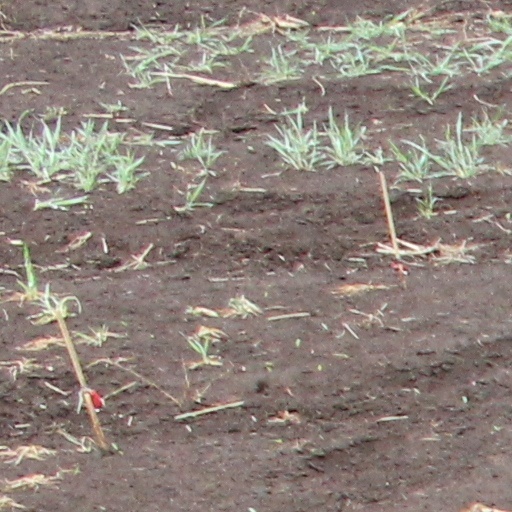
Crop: wheat